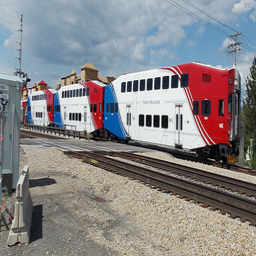
A red, white, and blue double decker train.
A red, white and blue train on the tracks beneath a mostly cloudy sky.
A red, white and blue passenger train sitting on the tracks.
A passenger train that has been painted red, white and blue moving along a train tack.
A train on the train tracks next to a building.